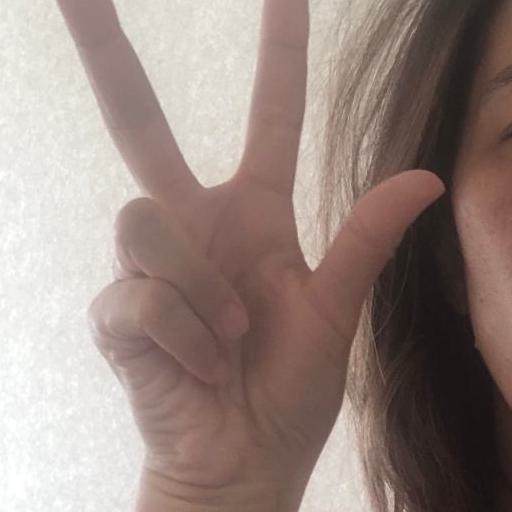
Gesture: three2